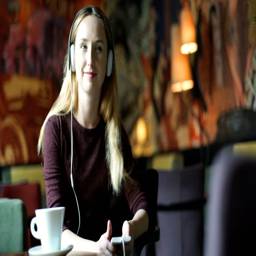
happy girl listening music on headphones and drinking coffee in the cafe